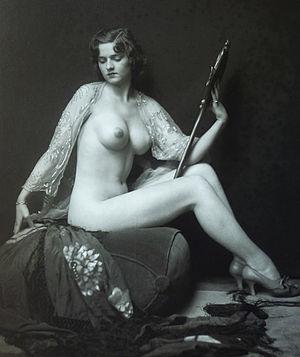
Alfred Cheney Johnston, né le 8 avril 1885 et mort le 17 avril 1971, est un photographe new-yorkais connu pour ses portraits des showgirls des Ziegfeld Follies et ses photographies d'actrices et d'acteurs des années 1920 et 1930.